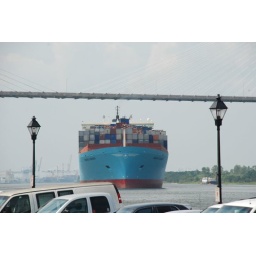
Cargo ship going under Savannah's river bridge